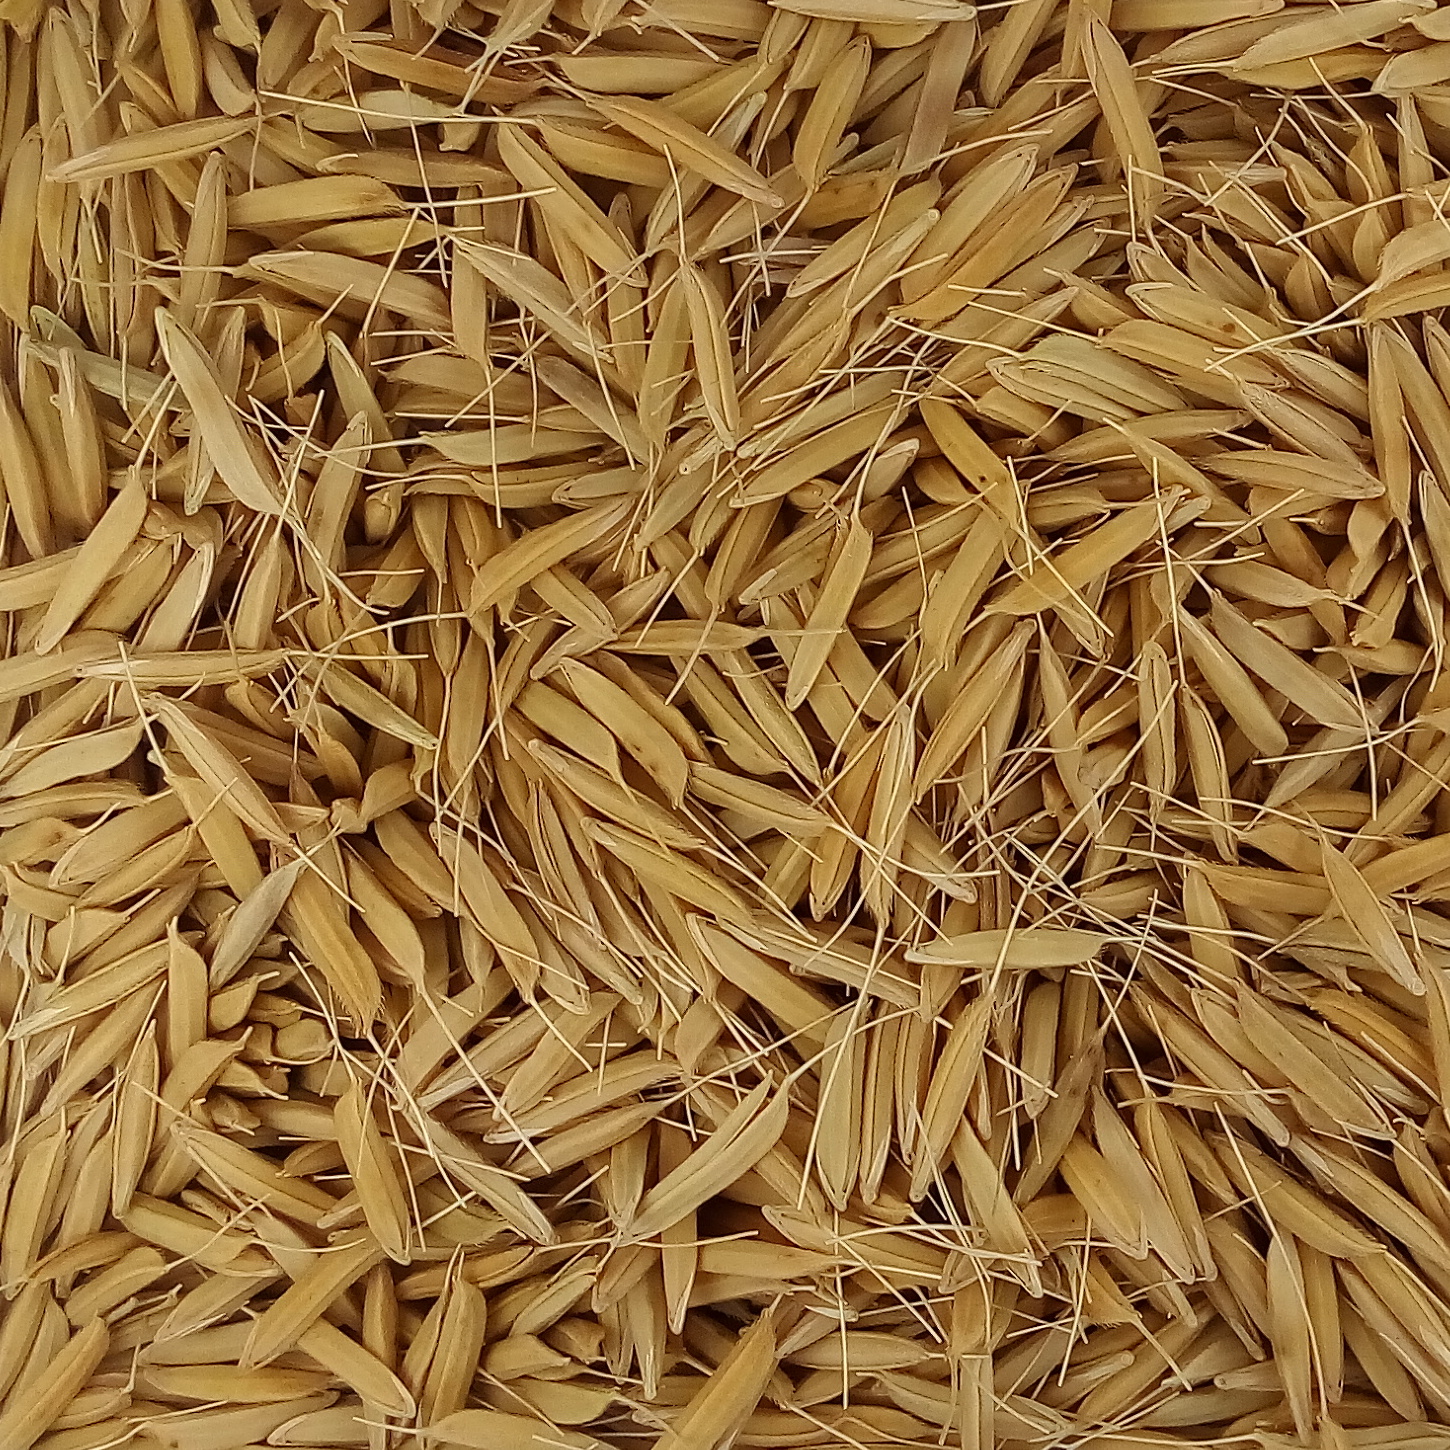
Rice seed variety: PB1